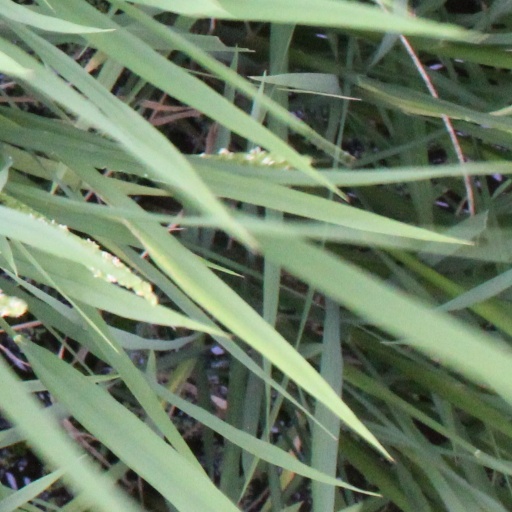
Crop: rice